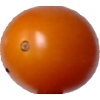
Label: tomato_cherry_orange